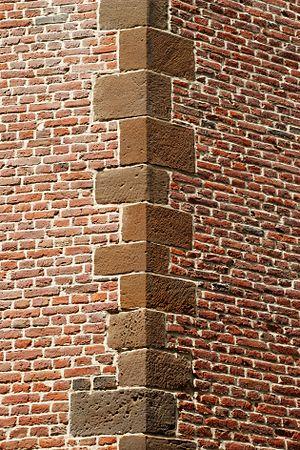
Belgique - Brabant wallon - Ottignies - Église Saint-Rémi
En architecture et construction, chaînage ou plus anciennement chaîne désignait à l'origine les chaines que l'on disposait dans les maçonneries pour en accroître la résistance ; un appareil intérieur donc, qui est en bois ou en fer. Par extension, chaînage désigne tous les moyens de liaison mécanique permettant d'augmenter la résistance d'un mur d'appareillage quelconque et notamment, lui conférer la capacité de résister à des efforts en flexion ou en cisaillement et par là empêcher qu'il ne se déverse, etc.
L'église Saint-Rémi est une église catholique de style classique située à Ottignies, section de la ville belge d'Ottignies-Louvain-la-Neuve, dans la province du Brabant wallon.